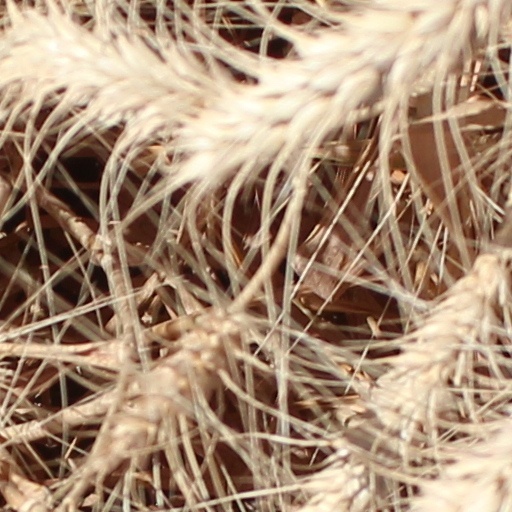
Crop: wheat